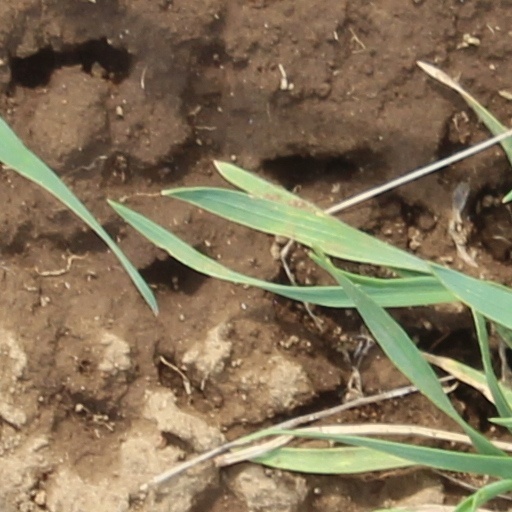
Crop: wheat